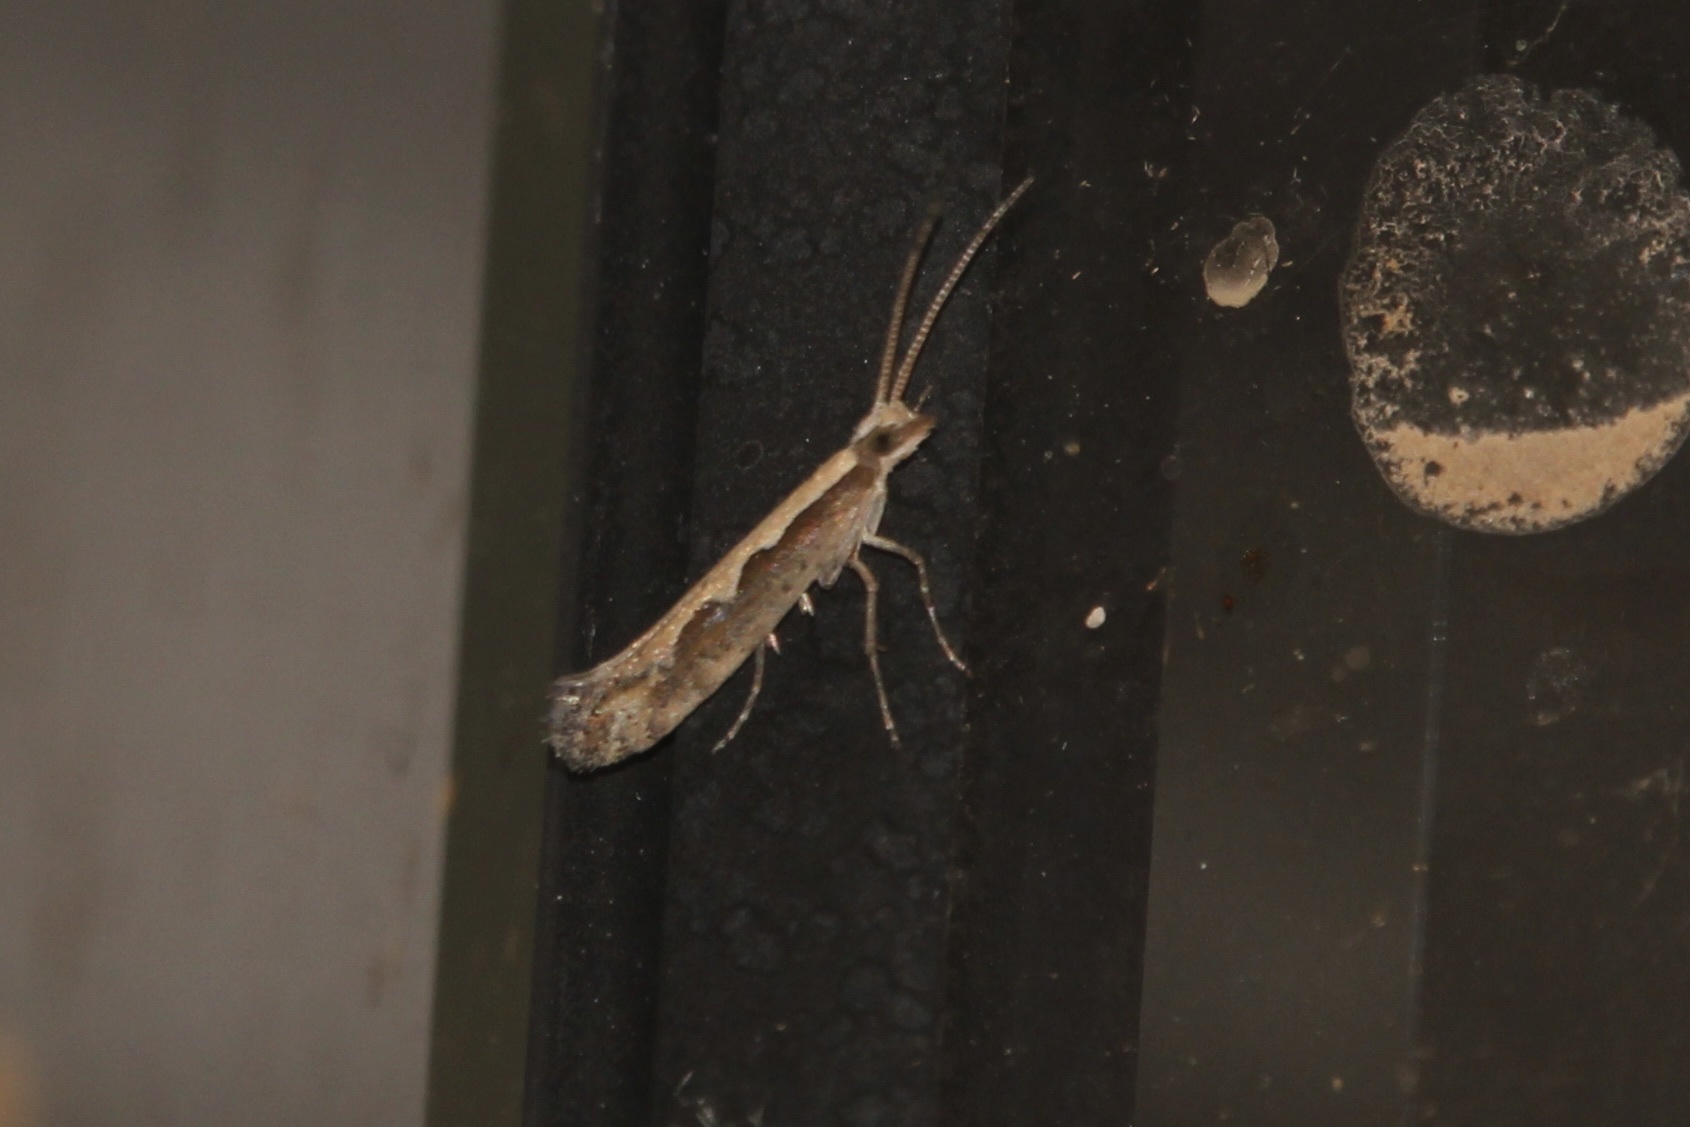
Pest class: diamondback_moth